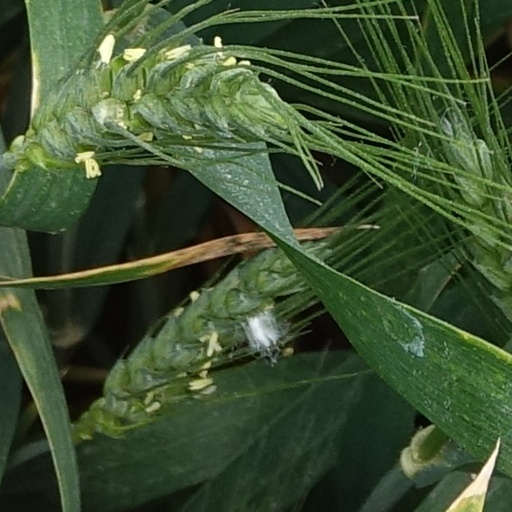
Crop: wheat